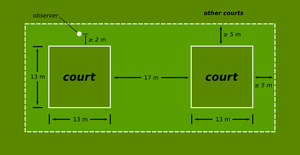
Une representation schematique du terrain de Double Disc Court. Cree par l'utilsateur:Gustavb avec Inkscape, optimisé avec OptiPNG.
Le Double disc court est un jeu de frisbee joué avec deux disques. Il y a deux équipes de deux joueurs, chaque joueur joue dans la même surface de jeu que son partenaire. Le but est de défendre son périmètre de jeu des attaques de ses adversaires. Les courts sont des carrés de 13 mètres de côté distants de 17 mètres.